Question: What can been seen in the sky?
Tambaya: Me ake iya gani a sararin samaniya?
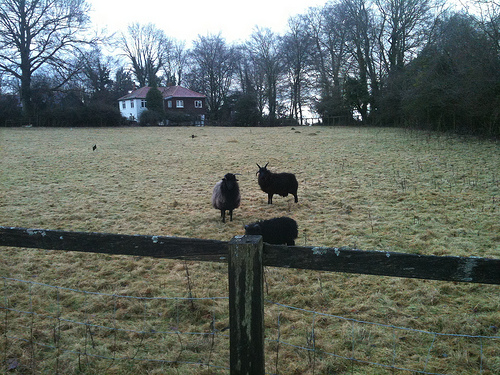
Answer: Clouds.
Amsa: Hadari.